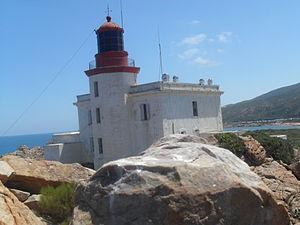
Le Grande Phare, Jijel (Algérie)
Le phare de Ras Afia est un phare de jalonnement utilisé pour la navigation des bateaux accostant au port de Jijel.